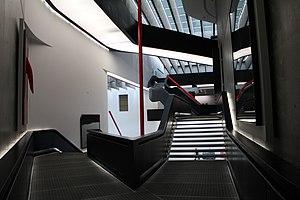
Le MAXXI - Musée national des Arts du XXIᵉ siècle, ou MAXXI, est une fondation italienne, la « Fondazione MAXXI », à vocation de musée national ouvert en 2010 et consacré à toutes les formes de création de l'art contemporain. Il est situé via Guido Reni dans le quartier de Flaminio à Rome.